Arman Kirakossian

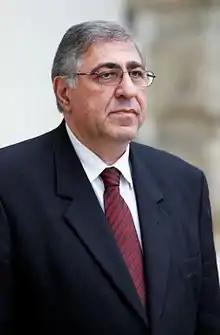

Arman Kirakossian (Armenian: Արման Կիրակոսյան; 10 September 1956 – 6 July 2019) was an Armenian diplomat and historian. From November 2014 until his death he served as Ambassador of Armenia to Austria as well as Ambassador to the Organization for Security and Cooperation in Europe (OSCE) and International Organizations in Vienna (UNIDO, UNODC, IAEA, CTBTO).